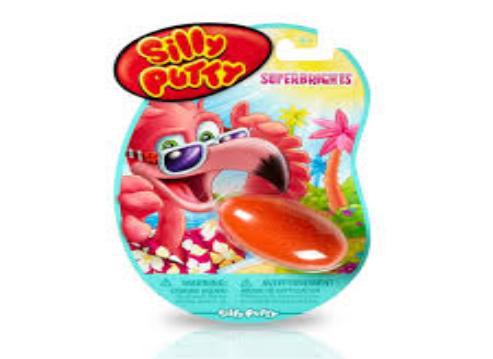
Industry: Leisure